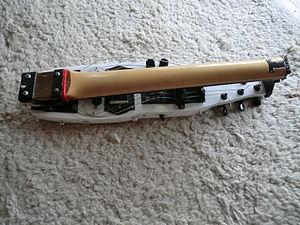
Guitare pliable ""Clémendot"" pliée.